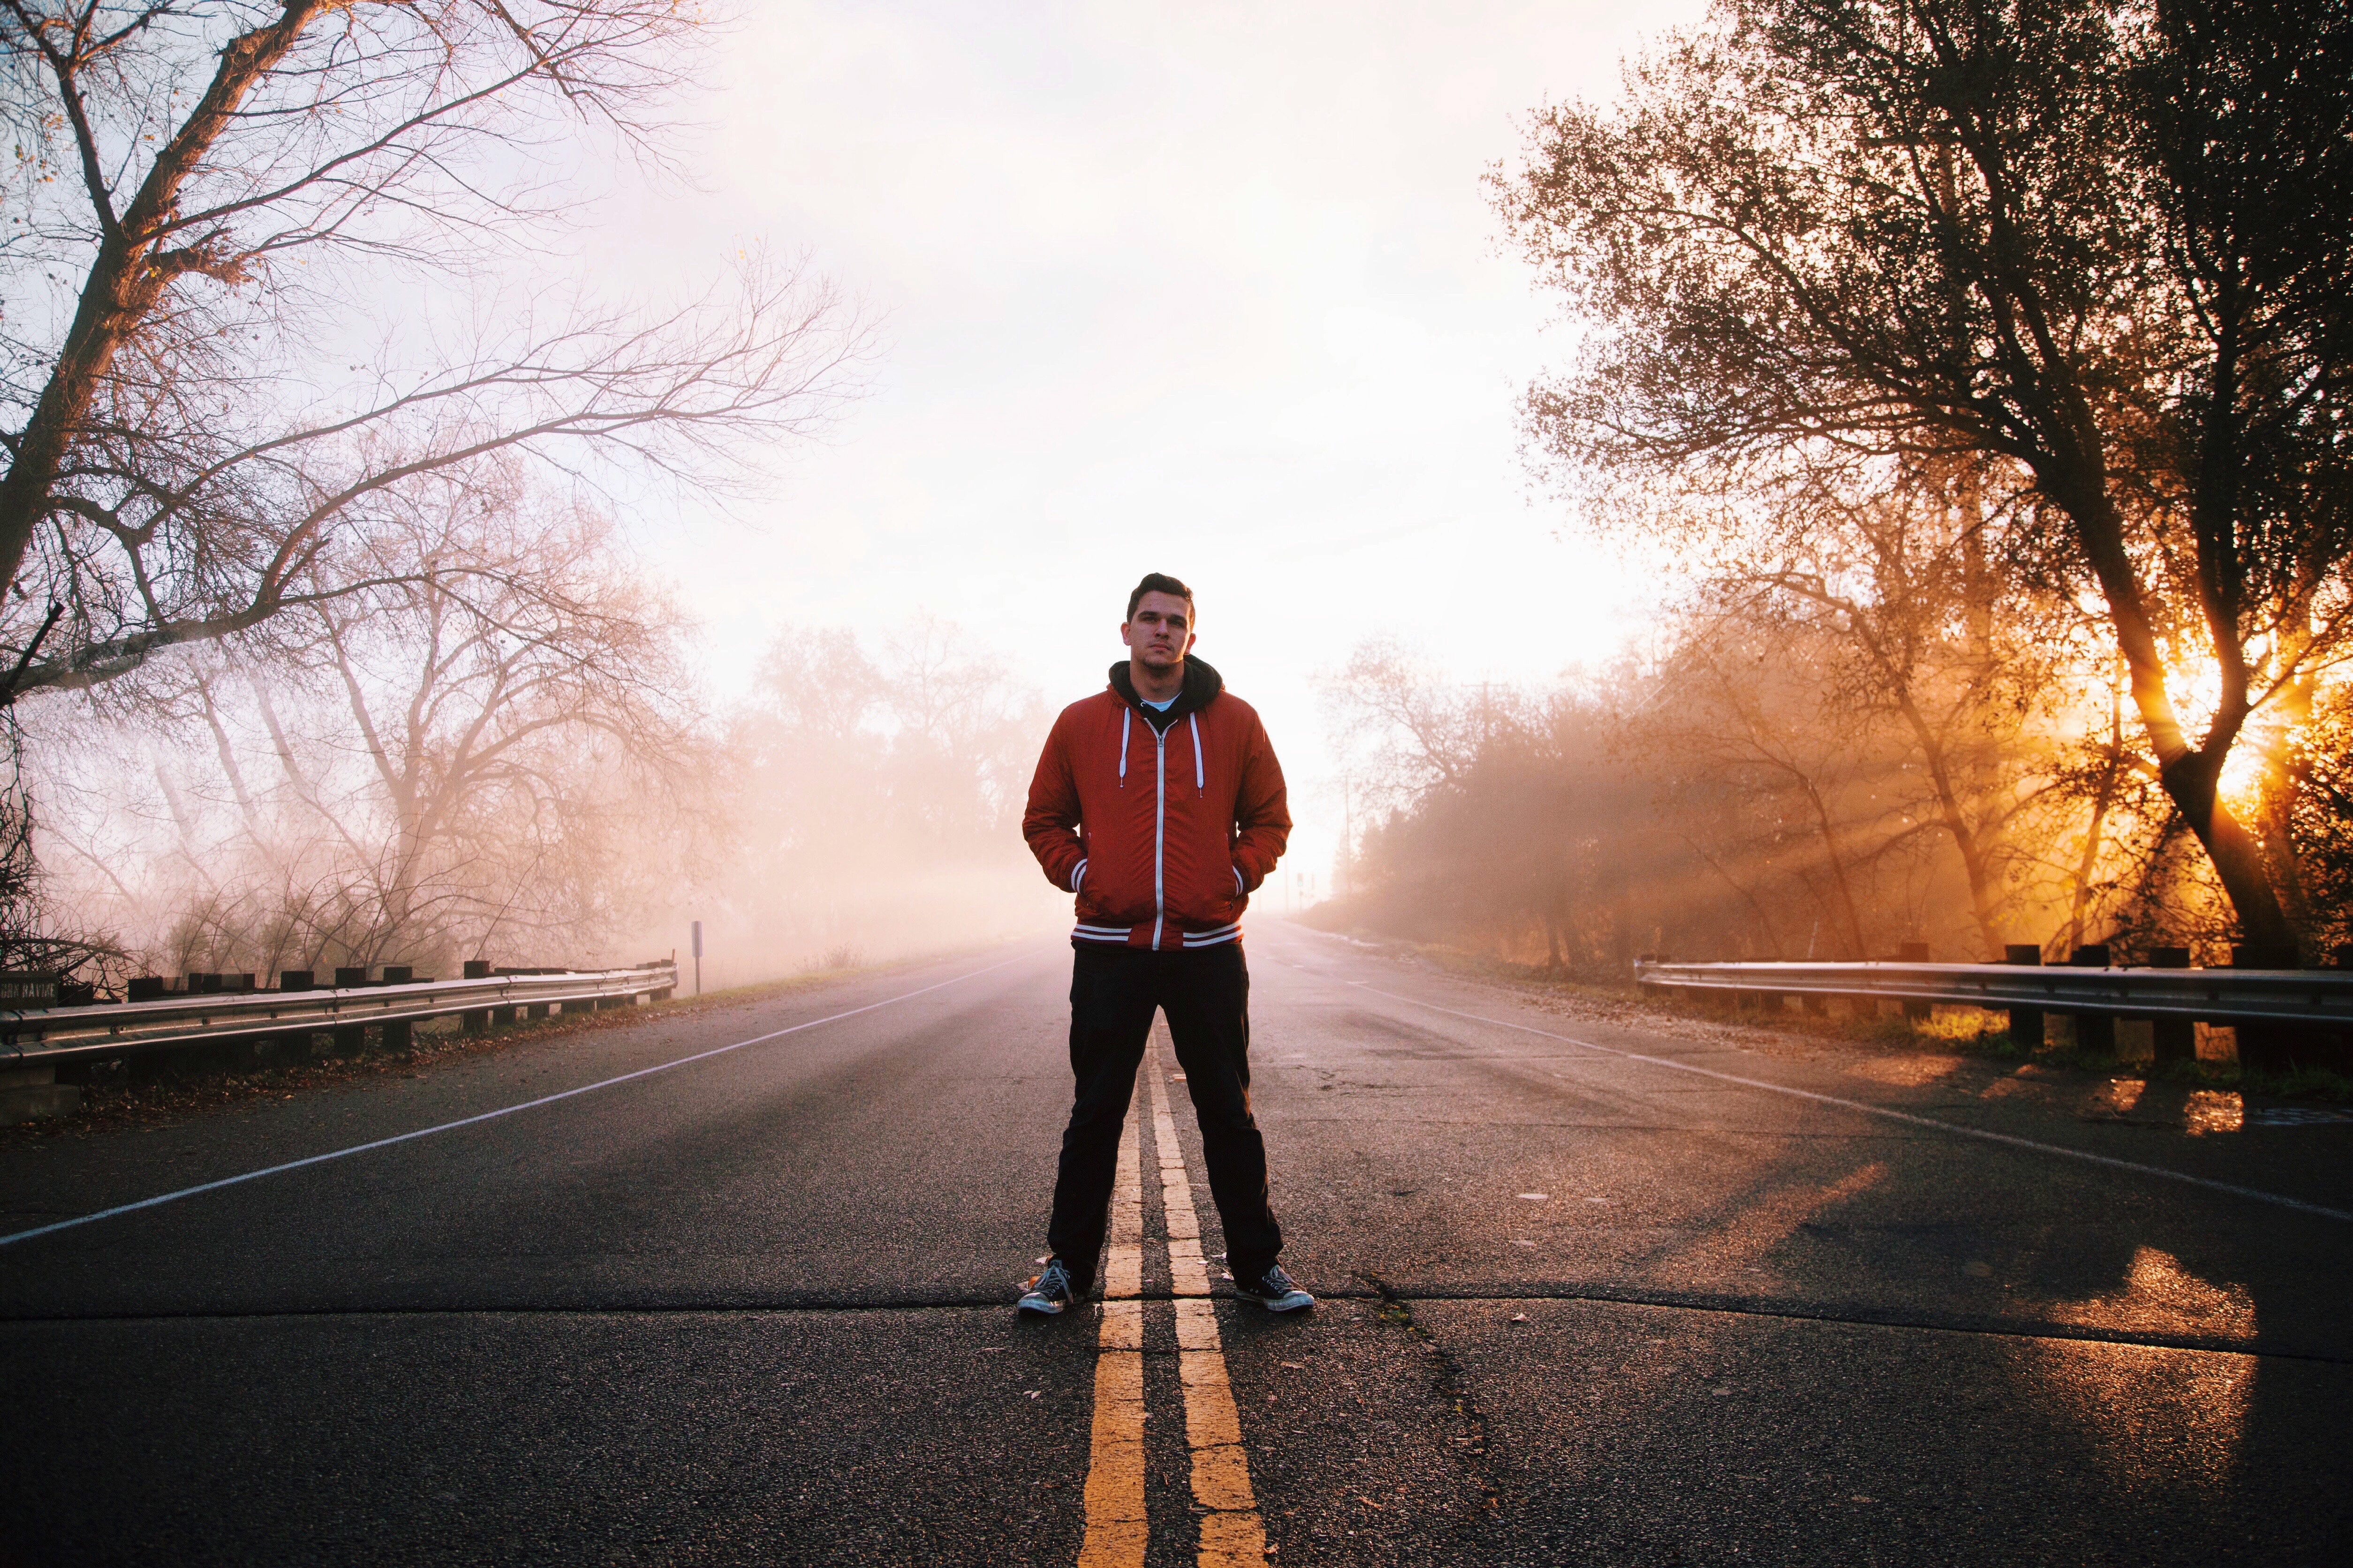
man, winter, light, people, sunset, road, street, sunlight, morning, guy, dusk, evening, rural, spring, autumn, hoodie, jacket, season, photograph, atmospheric phenomenon